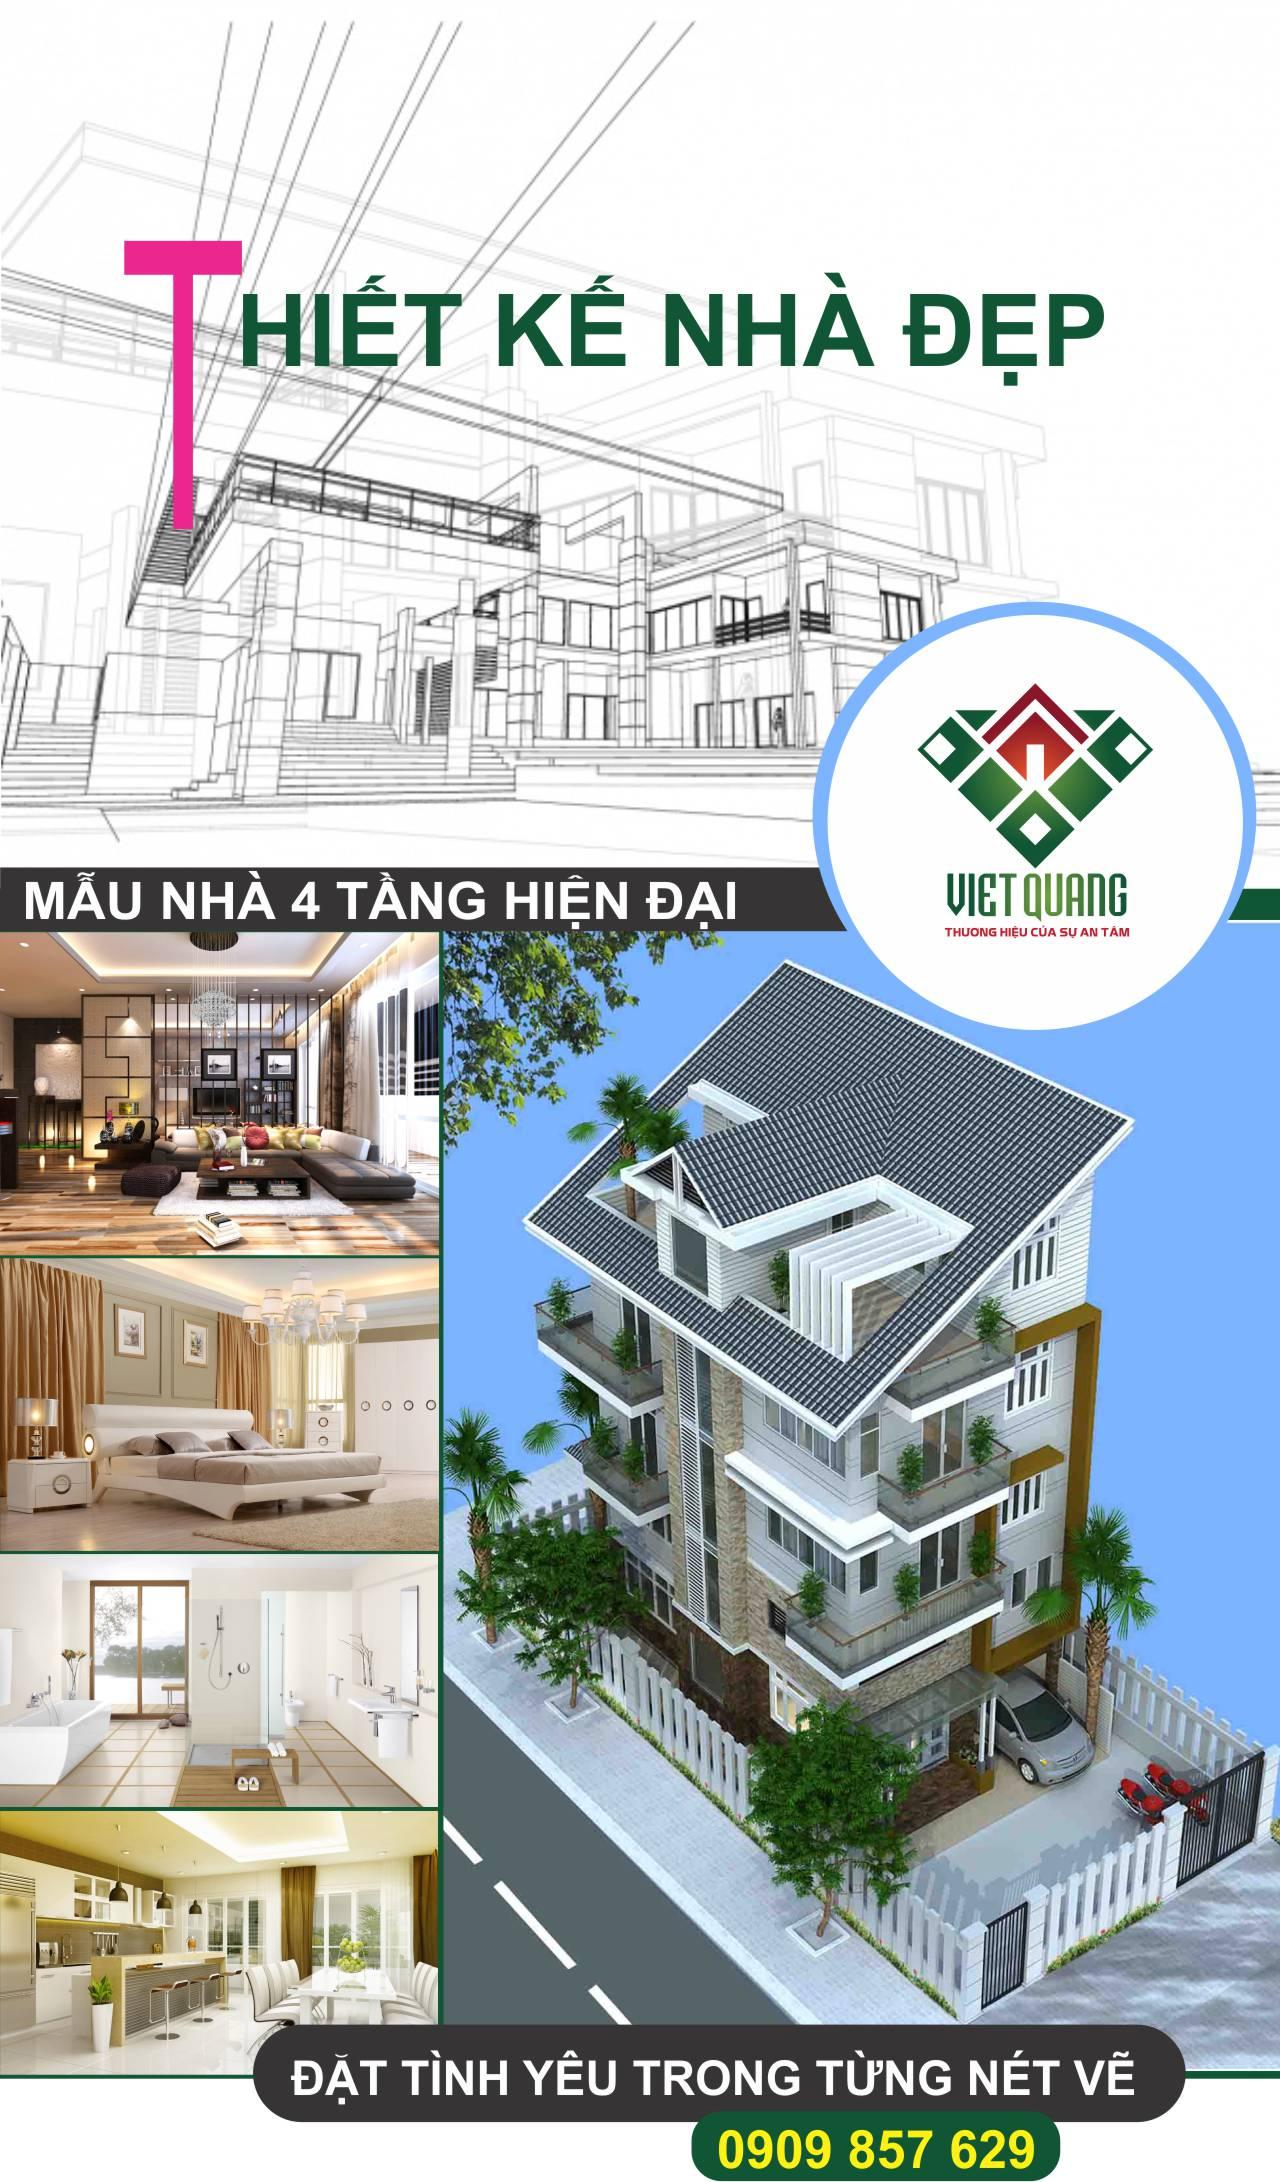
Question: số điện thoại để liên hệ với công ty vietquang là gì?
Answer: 0909857629